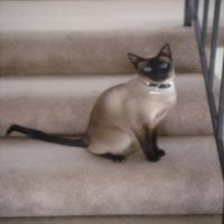
Species: cat
Breed: Siamese